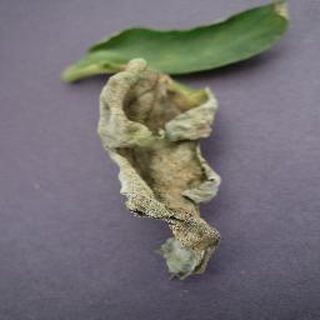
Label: tomato_late_blight